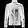
Label: Coat